Ramstein air show disaster

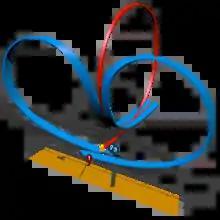
The flight-paths of the Frecce Tricolori aircraft

The mid-air collision took place as the two heart-forming groups passed each other and the heart-piercing aircraft hit them. One of the pilots finished the maneuver too early. The piercing aircraft crashed onto the runway and consequently both the fuselage and resulting fireball of aviation fuel tumbled into the spectator area, hitting the crowd and coming to rest against a refrigerated trailer being used to dispense ice cream to the various vendor booths in the area.